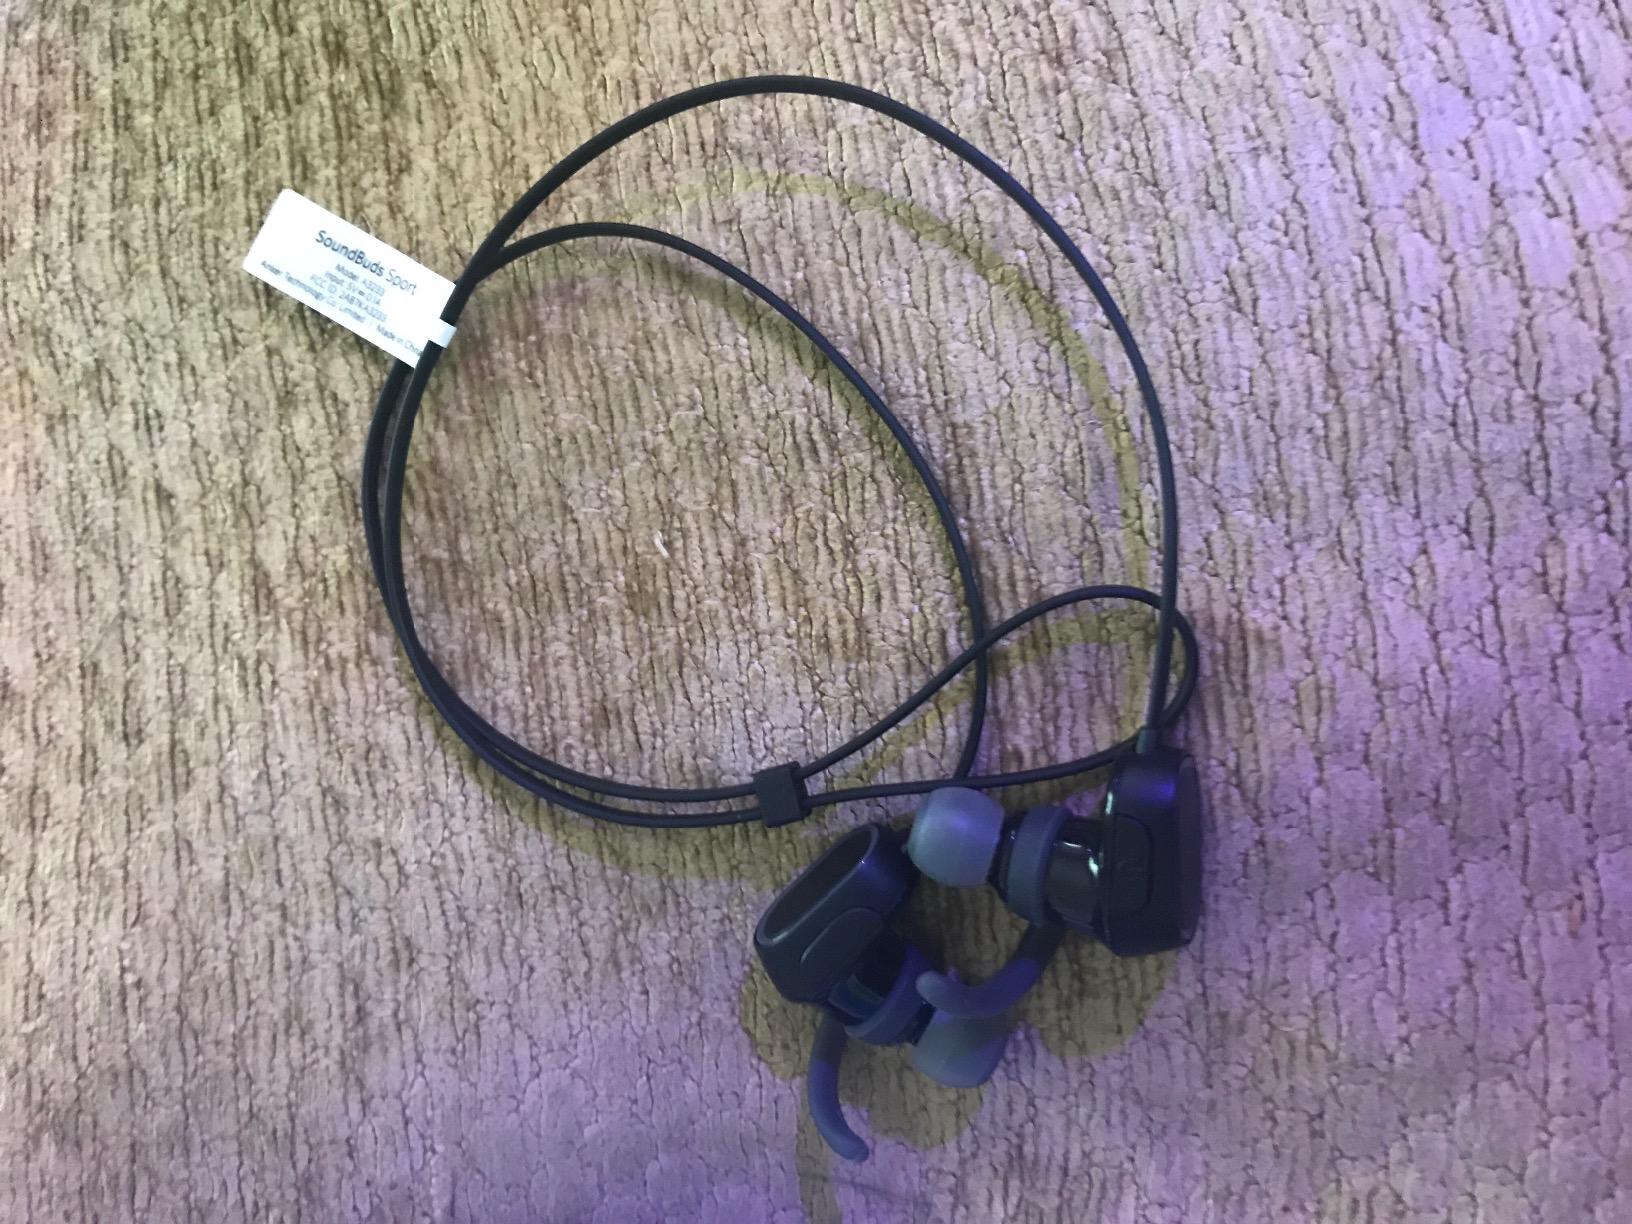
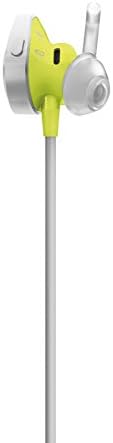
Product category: headphones
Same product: no